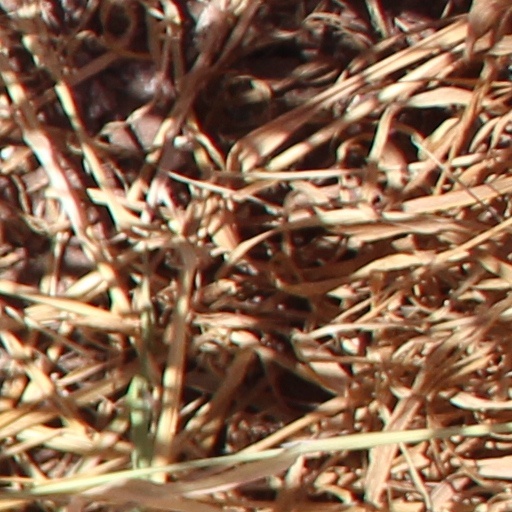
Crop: wheat